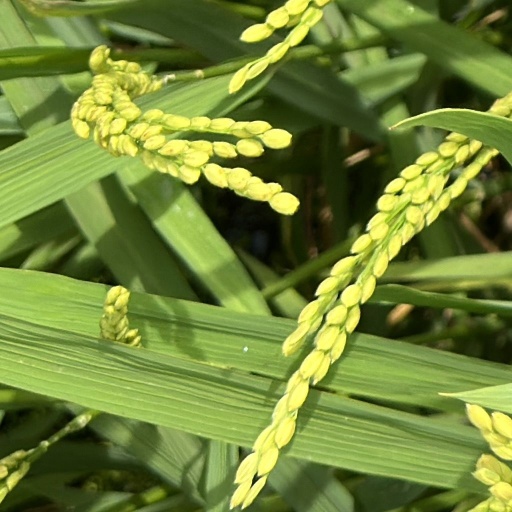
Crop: rice